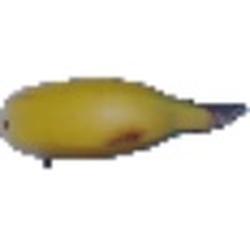
Label: Banana